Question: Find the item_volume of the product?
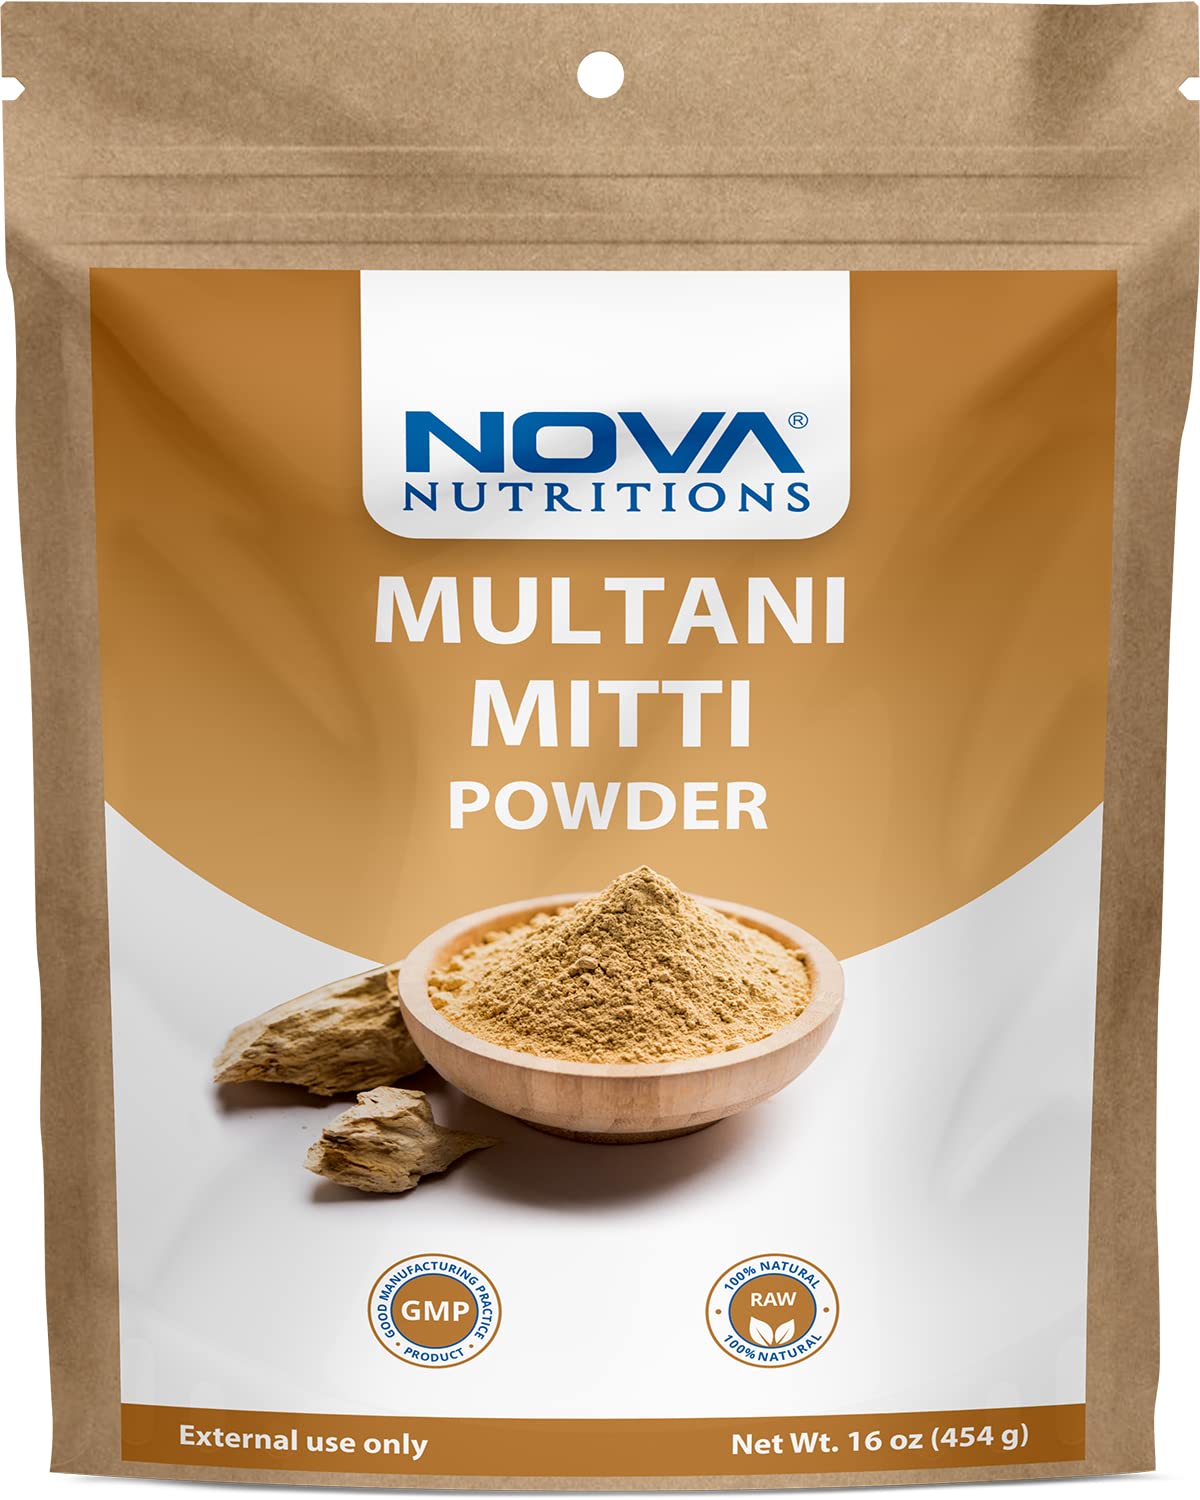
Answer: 16.0 ounce